Intensive pig farming

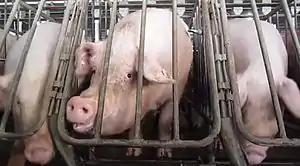
Gestation crates are one of the typical characteristics of intensive pig farming.

Intensive pig farming, also known as pig factory farming, is the primary method of pig production, in which grower pigs are housed indoors in group-housing or straw-lined sheds in establishments also known as piggeries, whilst pregnant sows are housed in gestation crates or pens and give birth in farrowing crates.